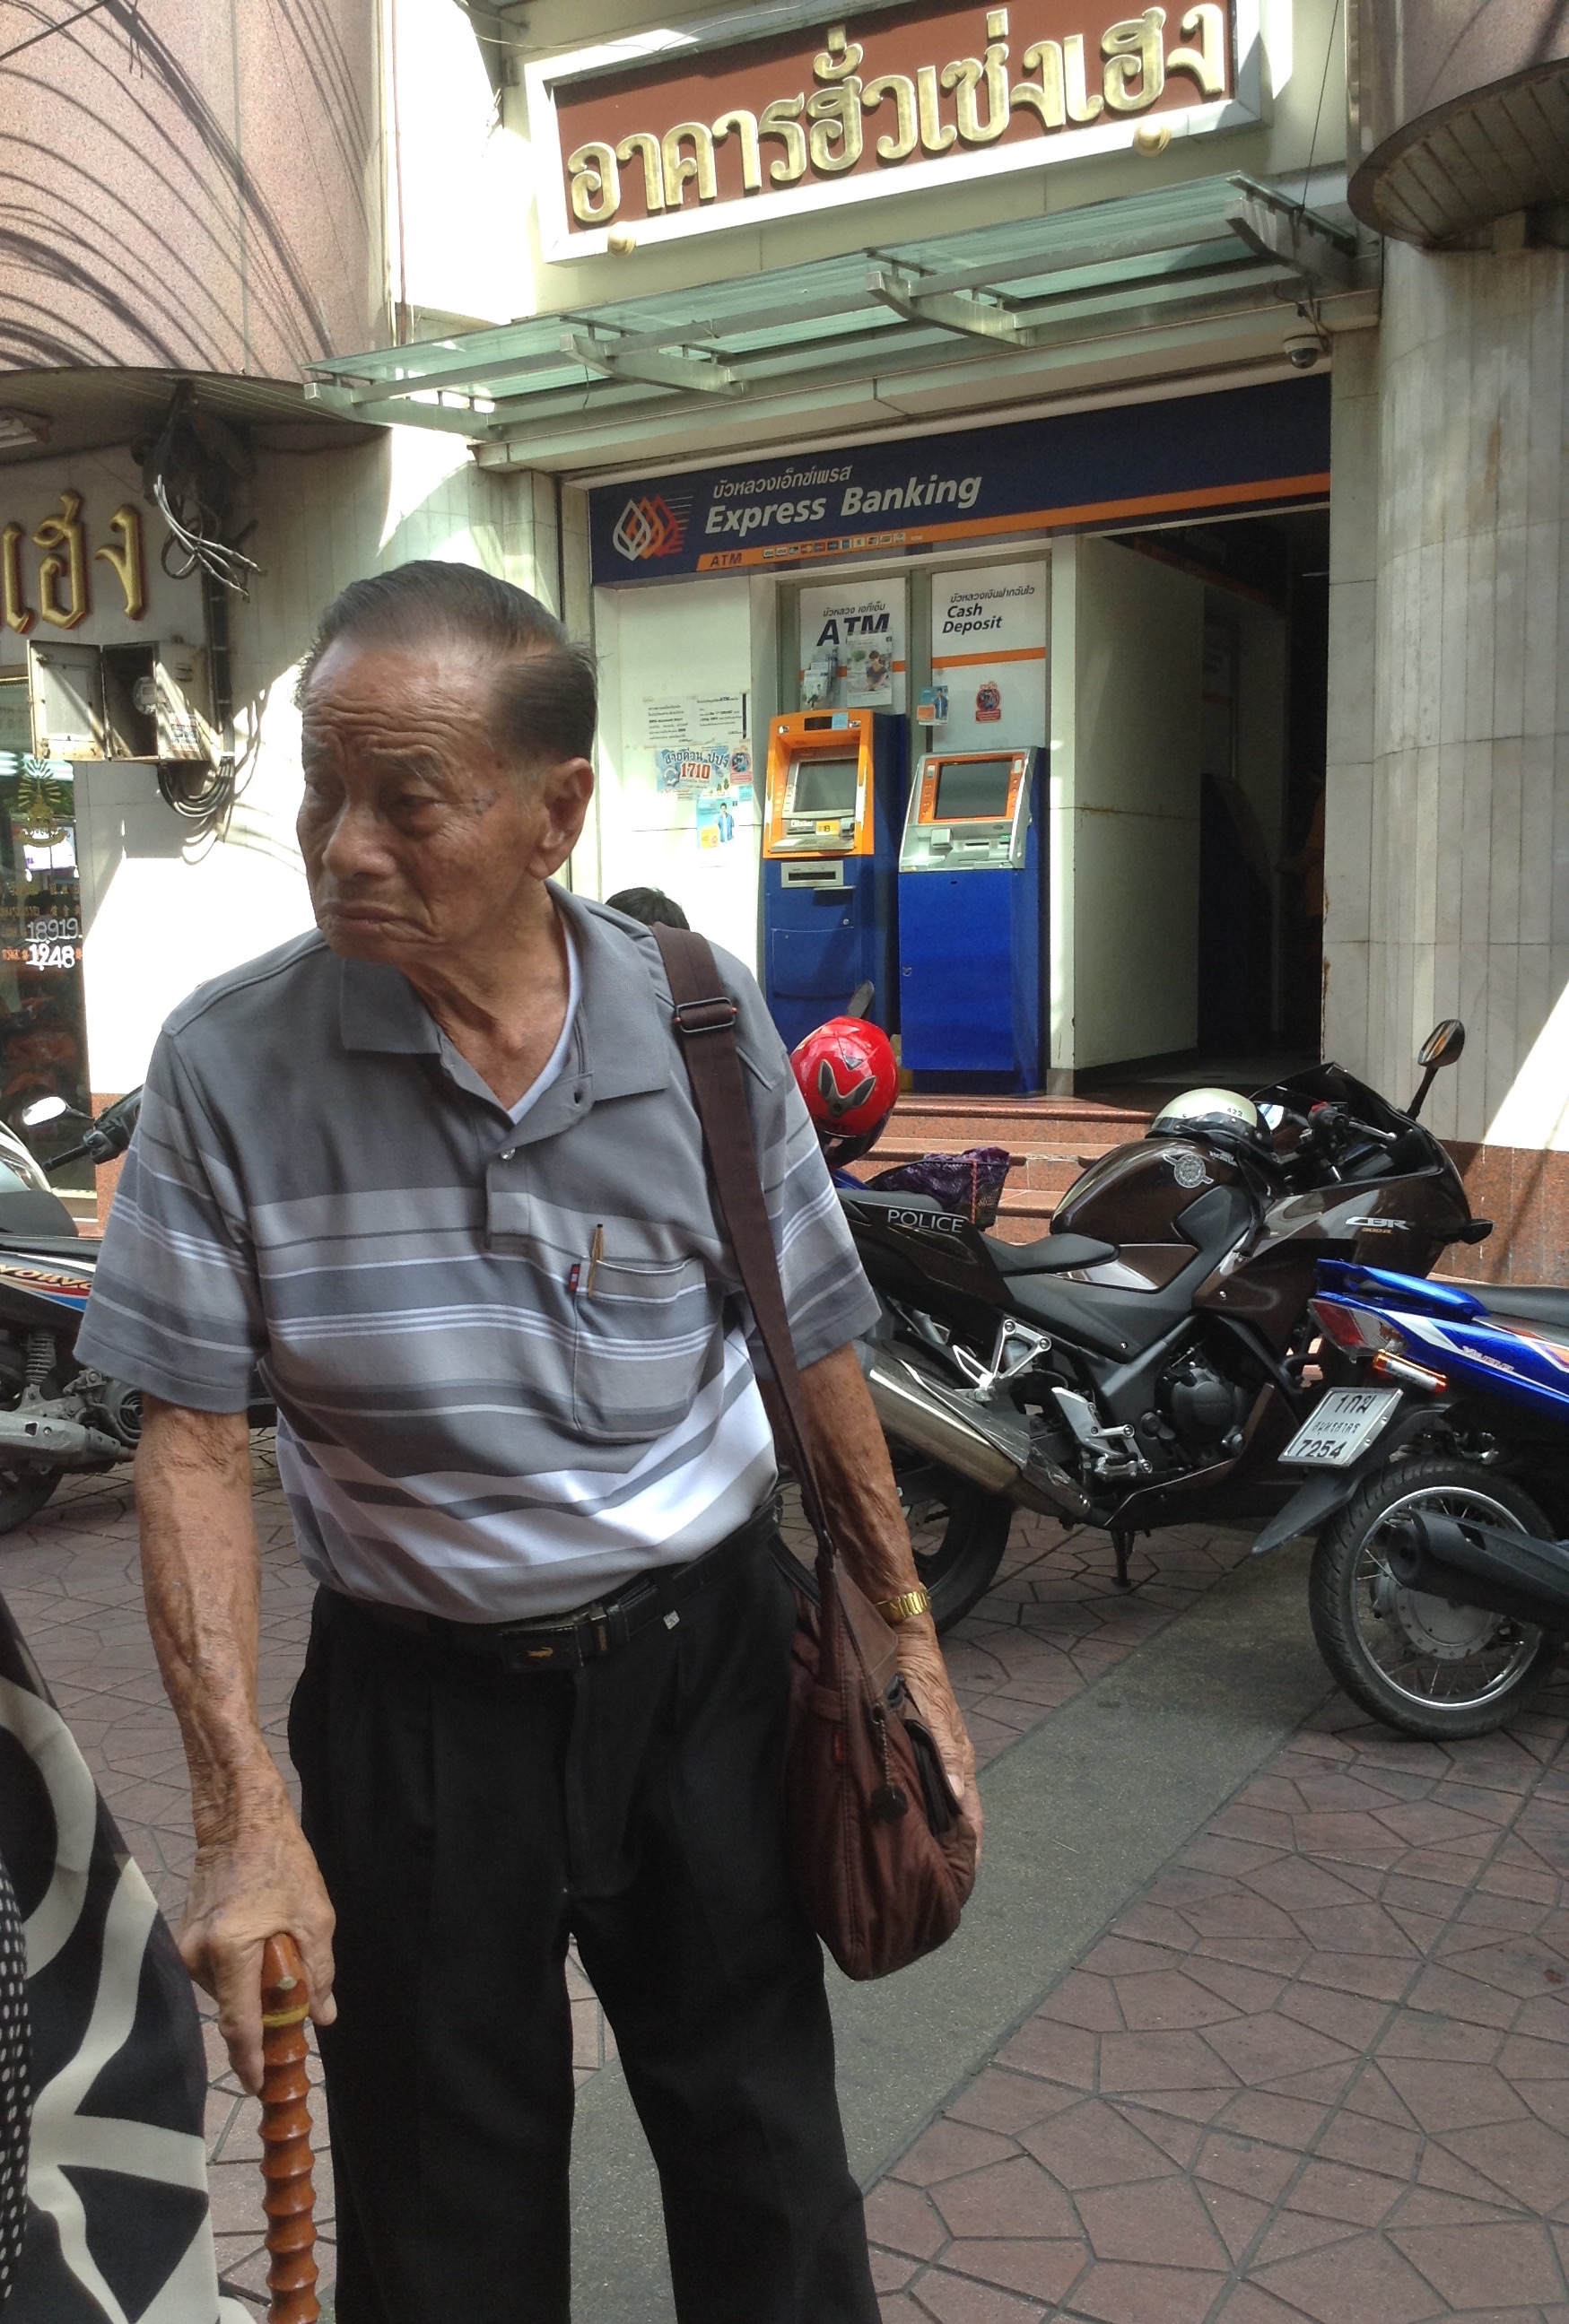
street, vehicle